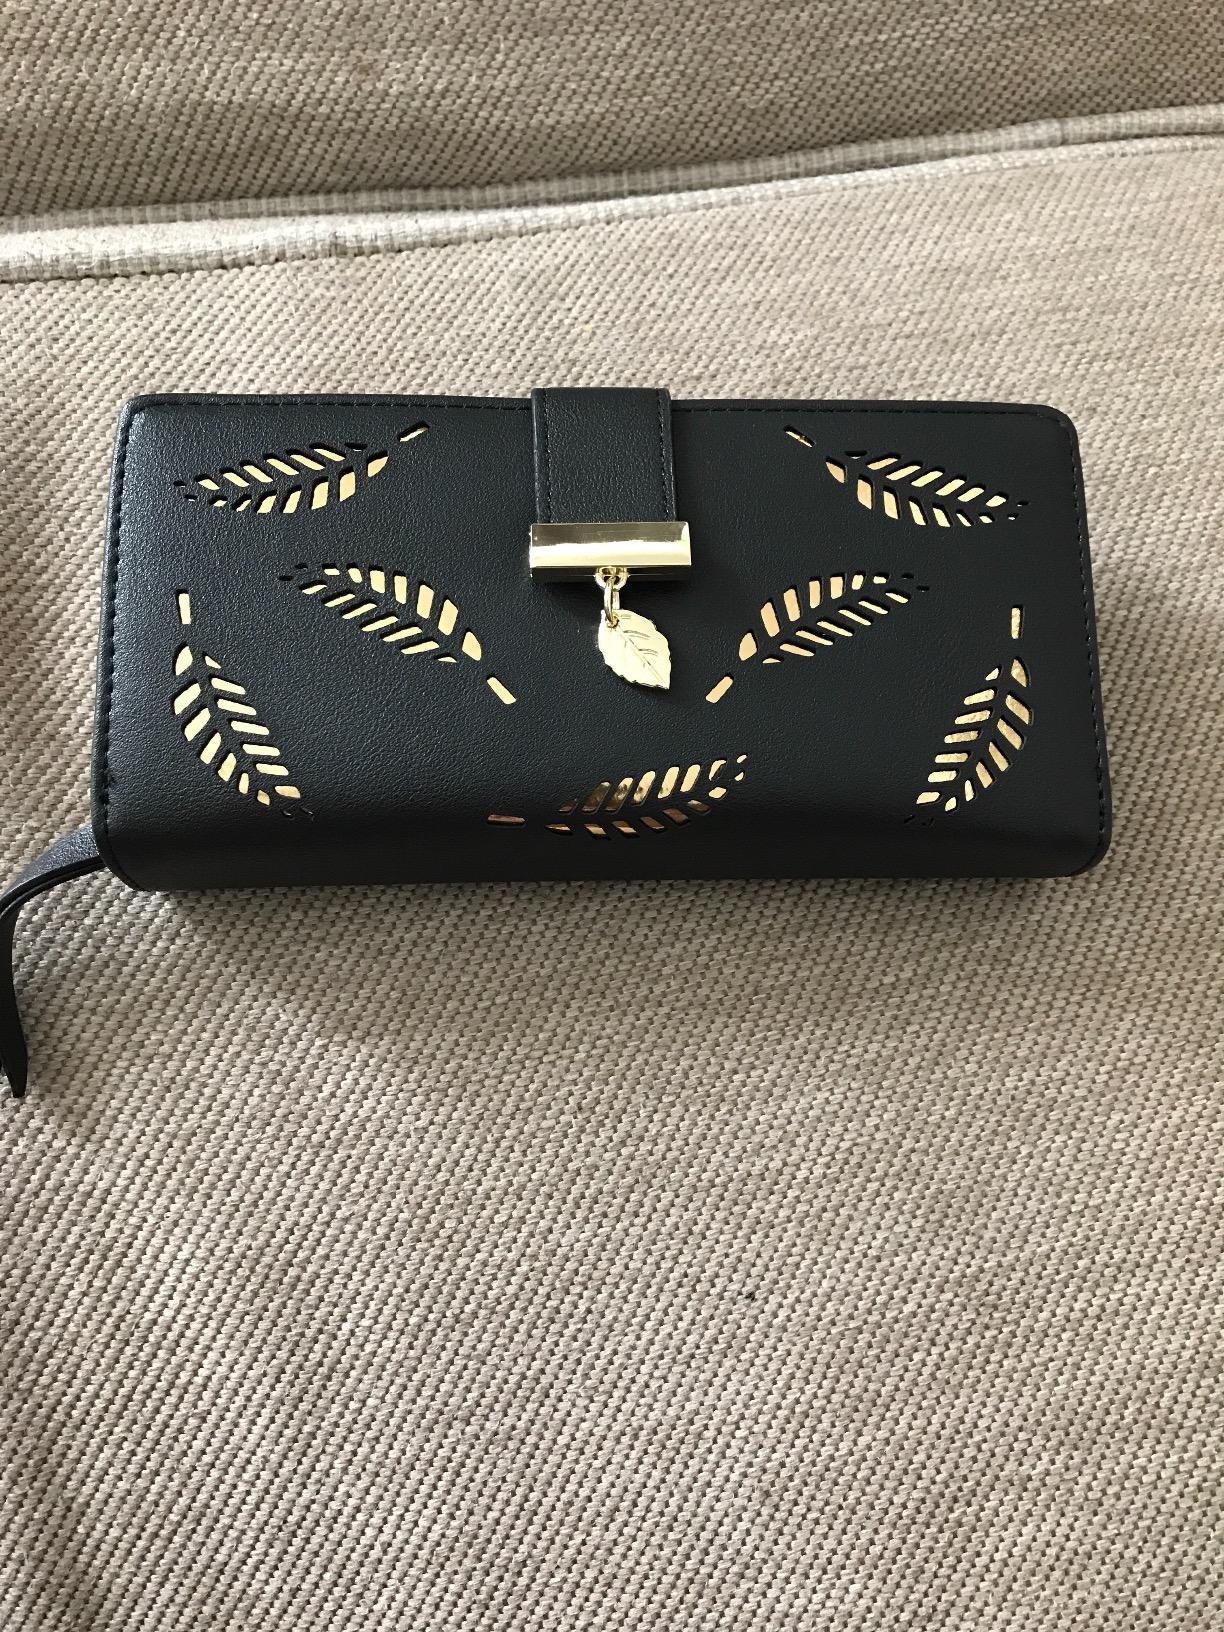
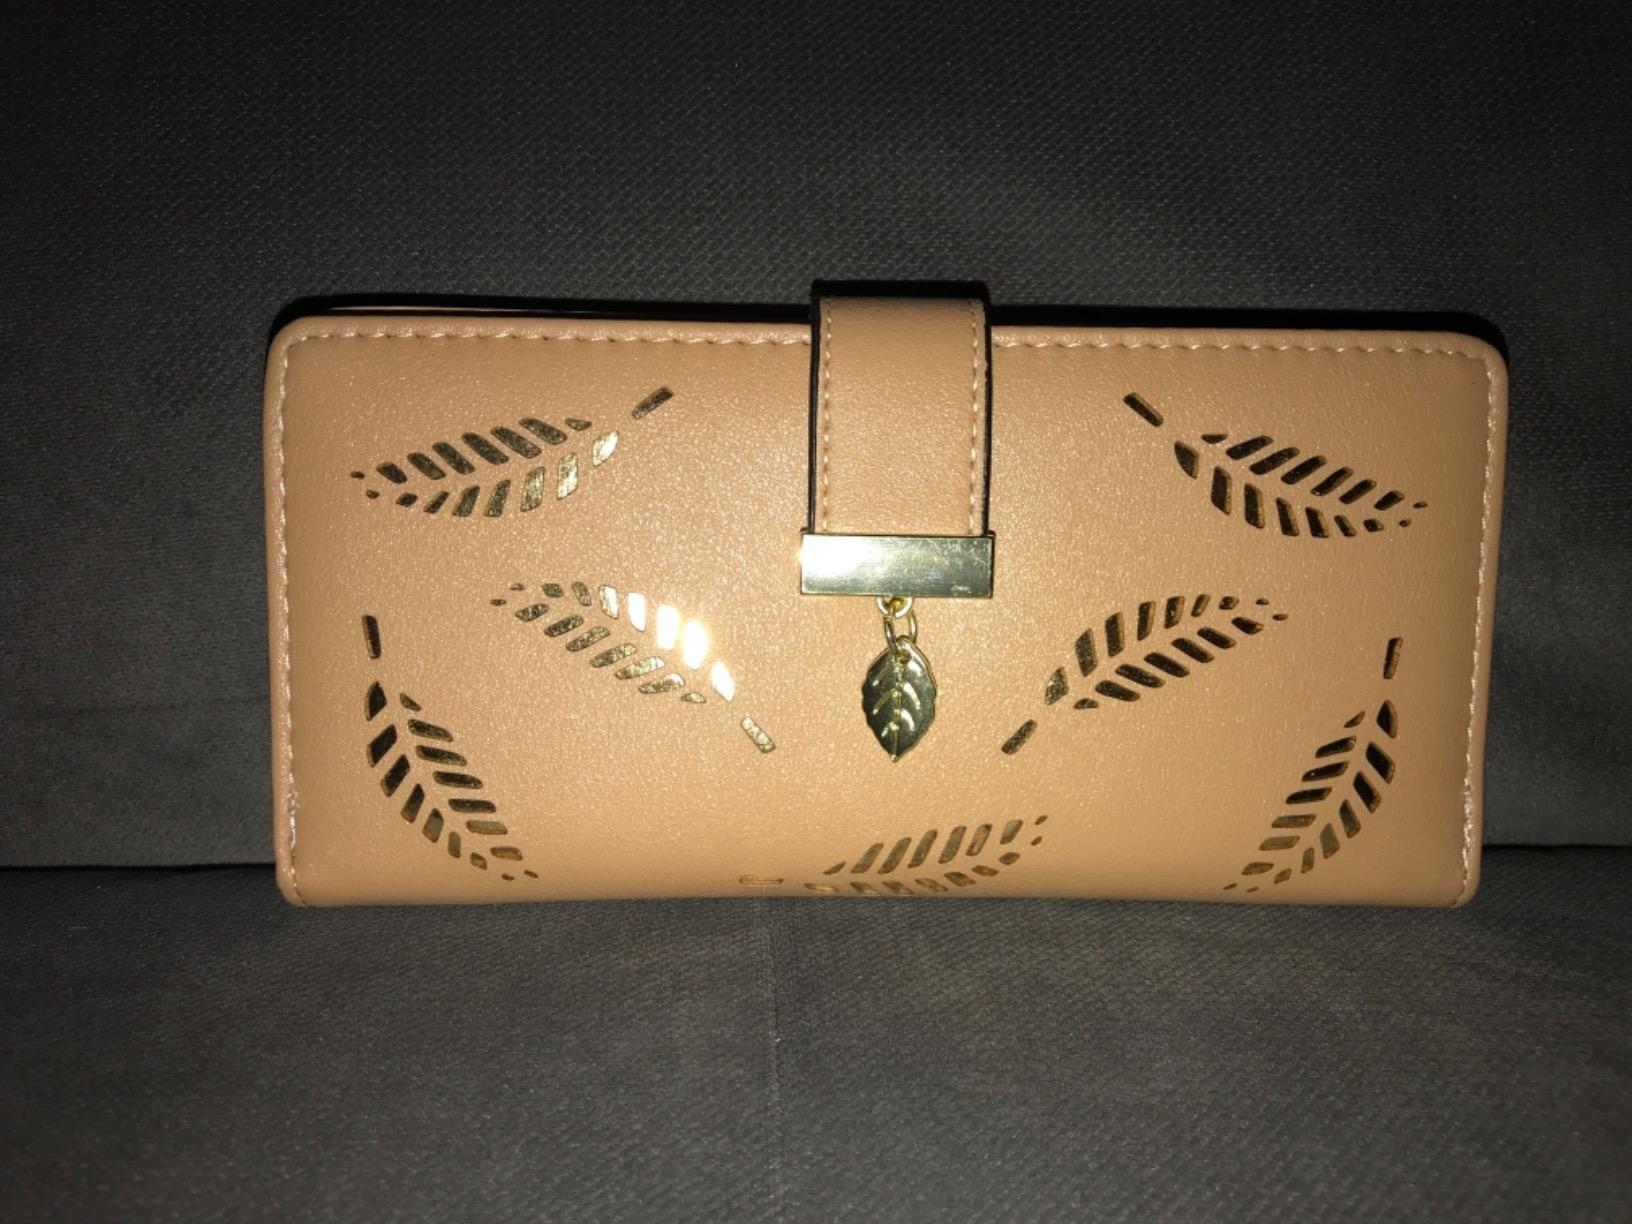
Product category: accessories_wallet
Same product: no